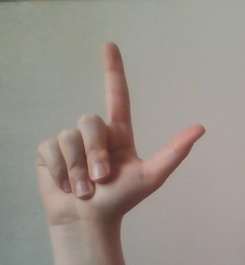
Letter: laam